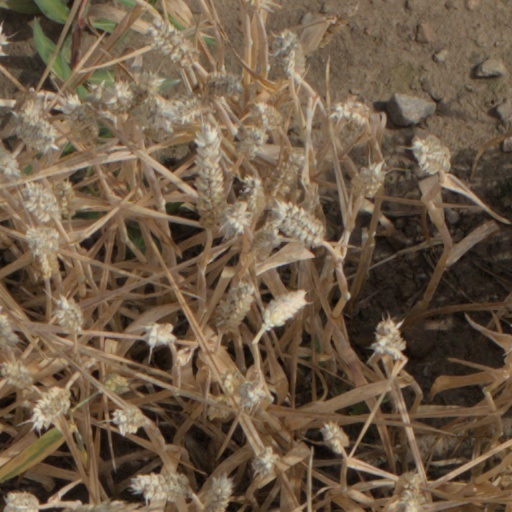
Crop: wheat